Vaughan Allison

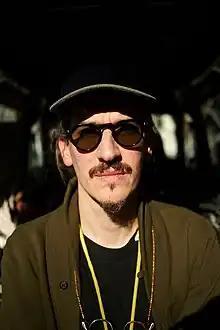

Vaughan Allison (born 1983) is a cafe owner, model, teacher, music promoter, and coffee personality based in Tokyo, Japan. He is best known for his work touring international artists throughout Japan, writing about coffee and modeling and for co-founding Mia Mia cafe in Higashi Nagasaki.